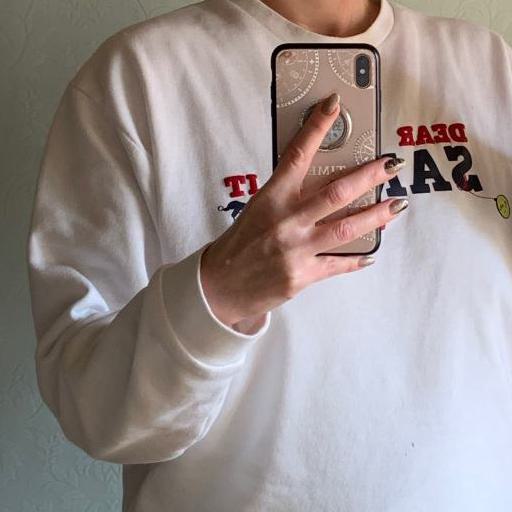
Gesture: no_gesture